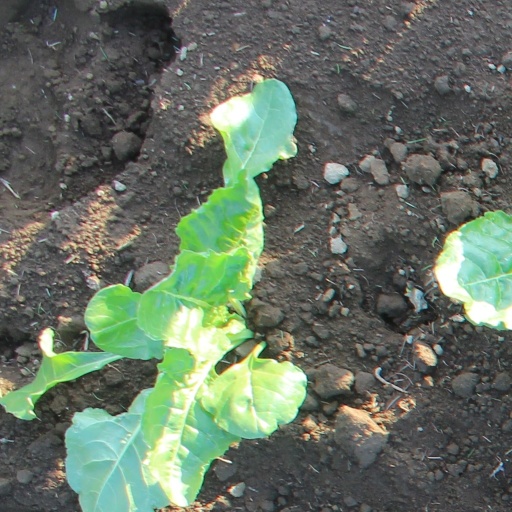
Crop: sugar beet